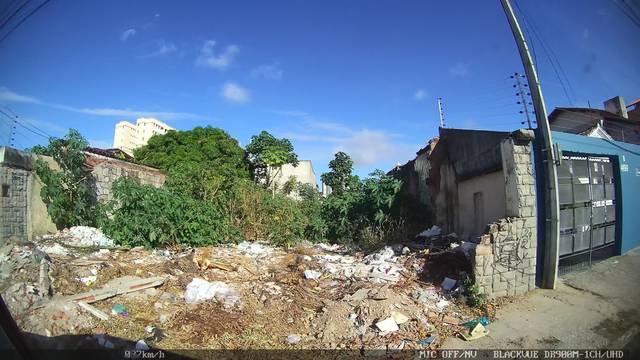
Region: Brazil
Coordinates: -3.758, -38.539